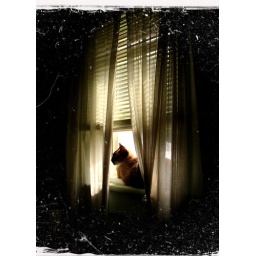
cat in window